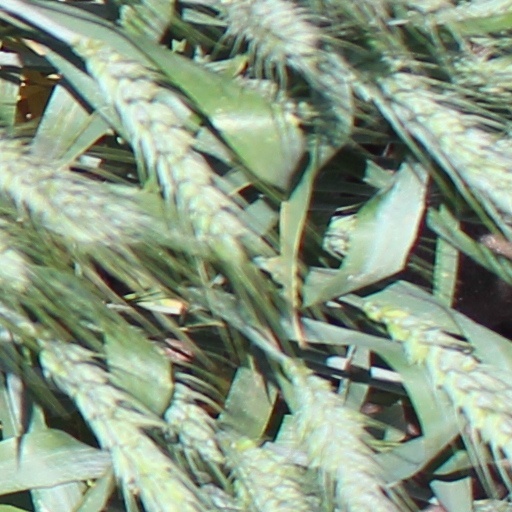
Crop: wheat